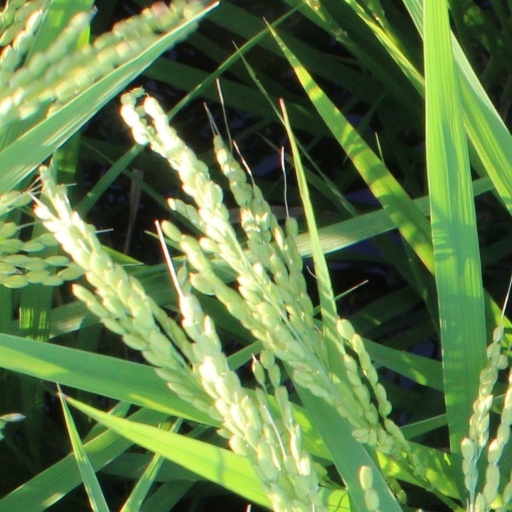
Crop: rice